Louis M. Rabinowitz

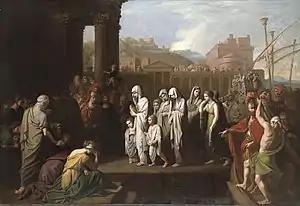
Benjamin West, "Agrippina Landing at Brundisium with the Ashes of Germanicus" (1768), formerly owned by Rabinowitz.

Rabinowitz was an art and antique book collector. For example, he owned four First Folios. He also owned paintings by Benjamin West, like his 1768 "Agrippina Landing at Brundisium with the Ashes of Germanicus", later donated to the Yale University Art Gallery.